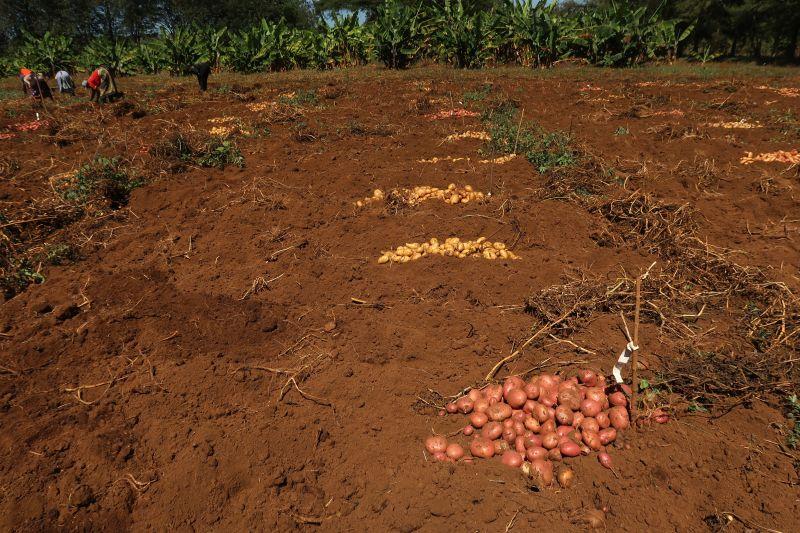
Wakulima waliolima zao la biashara aina ya viazi mviringo wakiendelea kuvuna, huku mazao yakiwa machache kutokana na ukosefu wa udongo wenye rutuba .